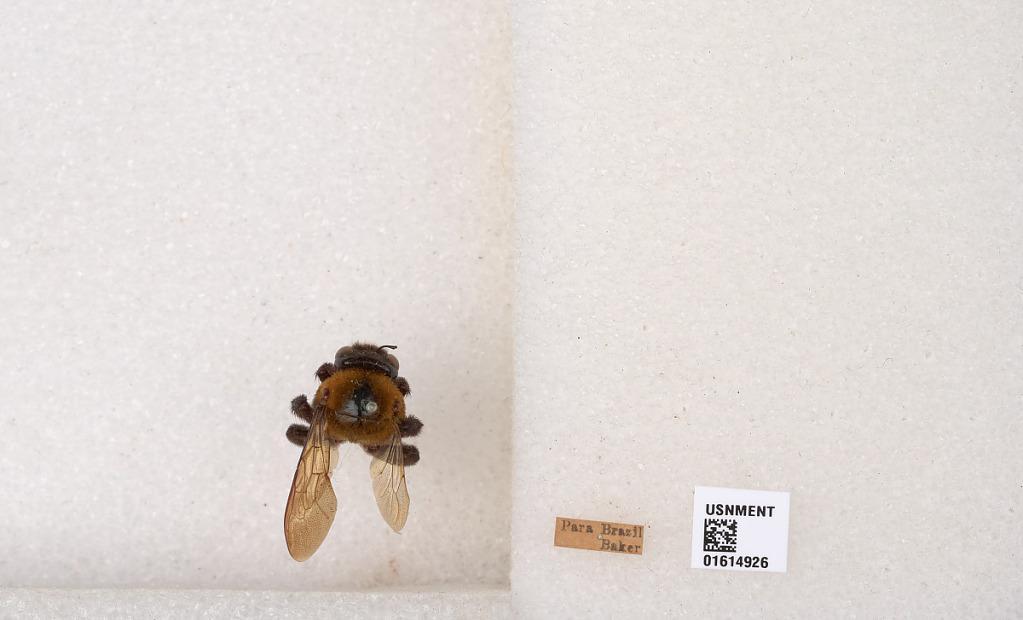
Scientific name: Xylocopa (Neoxylocopa) similis Smith
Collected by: Baker
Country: Brazil
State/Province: Para
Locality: Para